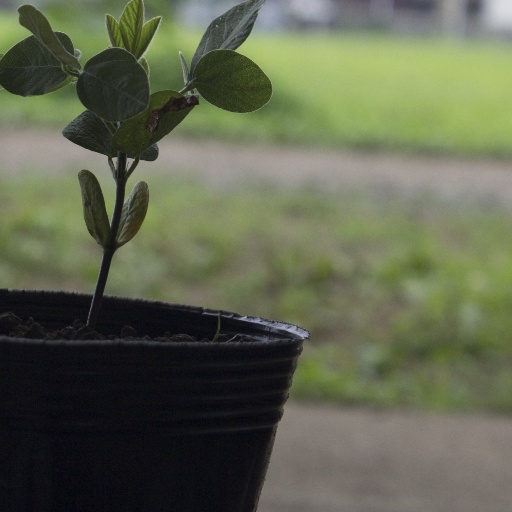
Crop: soybean